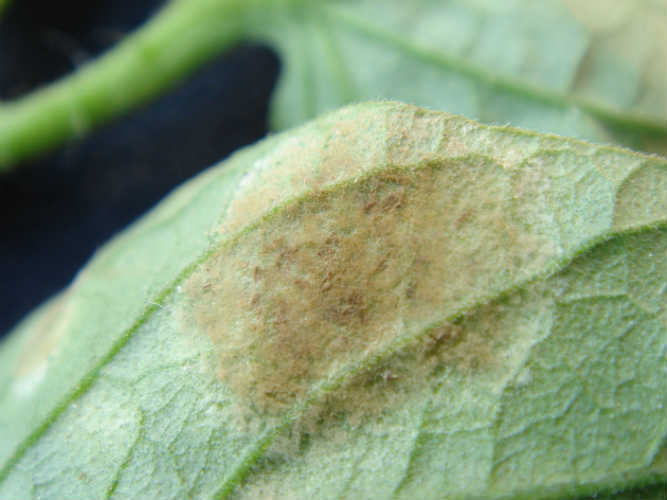
Labels: Tomato mold leaf